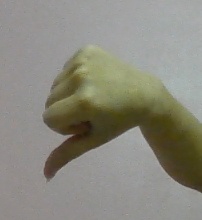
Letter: waw